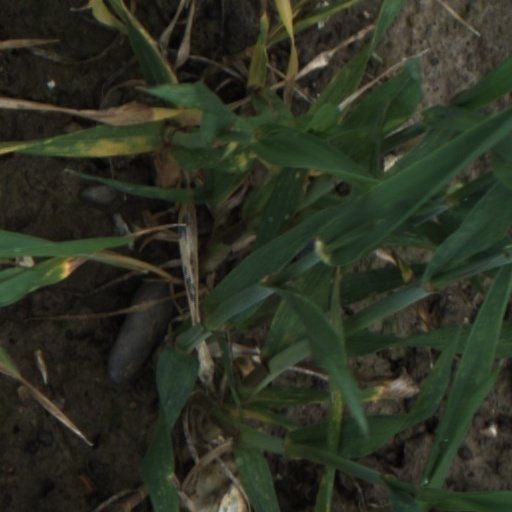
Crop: wheat